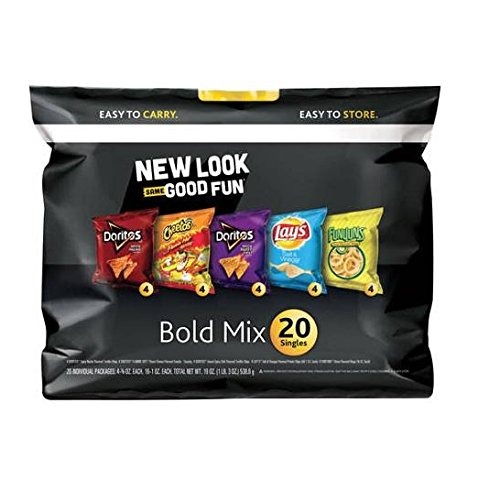
Item Name: Frito-Lay Bold Mix Variety Pack, 20 Ounce
Bullet Point 1: 20 ct: 4 bags of 1 Ounce; LAY'S Salt & Vinegar, 4 bags of 1 Ounce; CHEETOS Crunchy FLAMIN' HOT, 4 bags of 1 Ounce; DORITOS Spicy Nacho, 4. bags of 1 Ounce
Bullet Point 2: DORITOS Spicy Sweet Chili & four ¾ Ounce bags
Bullet Point 3: Great for on-the-go
Bullet Point 4: Perfect for individual snacking
Bullet Point 5: Individually wrapped, perfect for packing lunches
Value: 20.0
Unit: oz

Price: 10.29